England national rugby sevens team

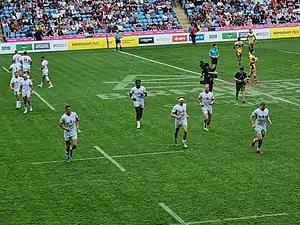
Team England at the 2022 Commonwealth Games.

The England national rugby sevens team competes in the Rugby World Cup Sevens and the Commonwealth Games. They have once won the Rugby World Cup Sevens — the inaugural tournament in 1993. Historically the team also competed in the World Rugby Sevens Series finishing in second place four times, most recently in the 2016-17 season. The team has been replaced by a combined Great Britain team in this competition.